Miles City, Montana

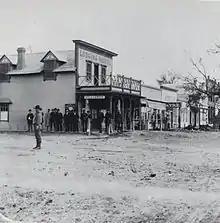
Miles City, 1881

After the Battle of the Little Bighorn in 1876, the U.S. Army created forts in eastern Montana, including one where the north-flowing Tongue River flowed into the east-flowing Yellowstone River. The first fort was known as the Tongue River Cantonment or the Tongue River Barracks and was founded on August 27, 1876. A second, permanent fort was constructed on higher ground two miles to the west of the mouth of the Tongue and this became Fort Keogh.